Wedding of Prince Albert and Lady Elizabeth Bowes-Lyon

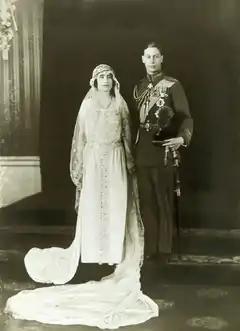
The Duke and Duchess of York on their wedding day

The wedding of Prince Albert, Duke of York (later King George VI), and Lady Elizabeth Bowes-Lyon (later Queen Elizabeth The Queen Mother) took place on 26 April 1923 at Westminster Abbey. The bride was a member of the Bowes-Lyon family, while the groom was the second son of King George V.